Toftegårds Plads

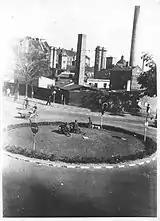
The roundabout with the demolished factory buildings in the background in 1944

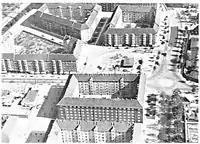
Aerial of Toftegårds Plads viewed from the west in c. 19351943

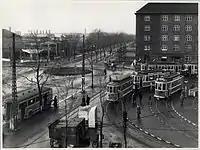
Toftegårds Plads with its turning loop and roundabout in 1943

The square was originally established in 1928 when a turning loop for trams was created on the corner of Vigerslev Allé with Toftegårds Allé. A roundabout was also established at the junction Vigerslev Allé, Gammel Køge Landevej and Toftegårds Allé.